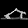
Label: Sandal